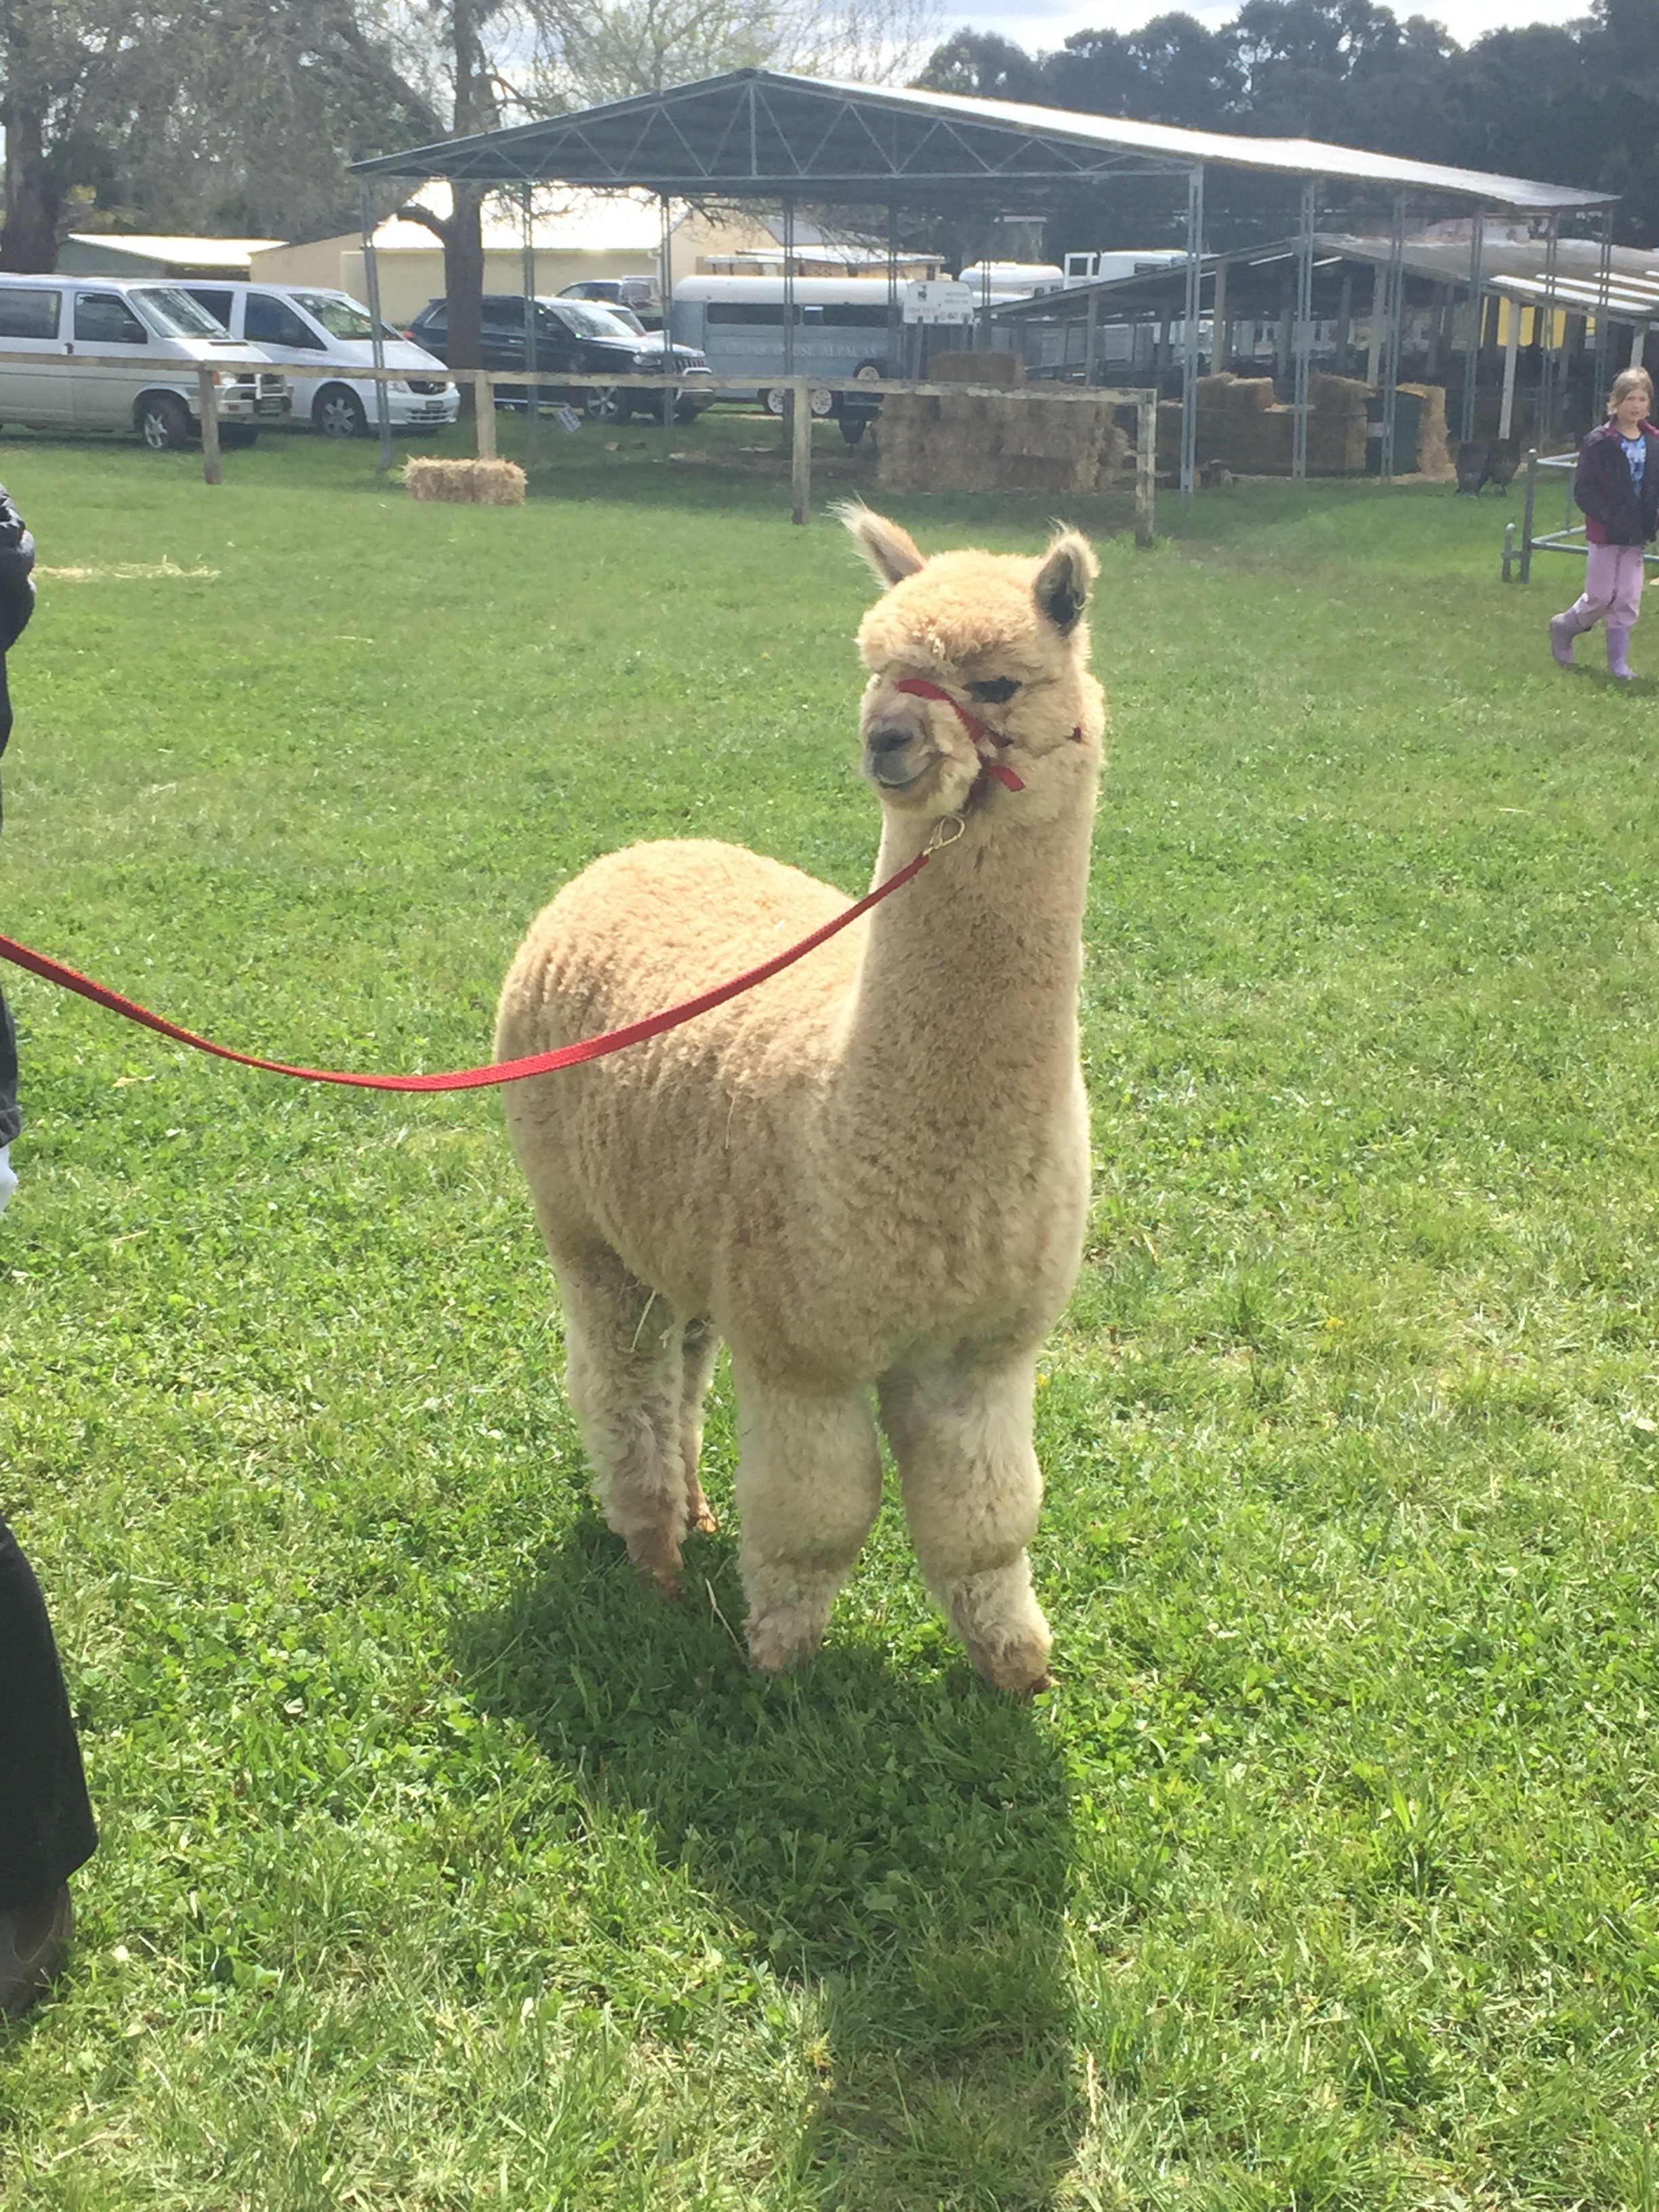
pasture, mammal, fauna, llama, alpaca, vertebrate, camel like mammal